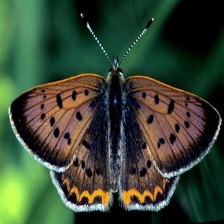
Species: COPPER TAIL